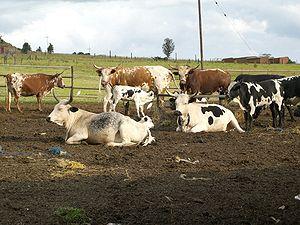
La Nguni est une race bovine africaine.